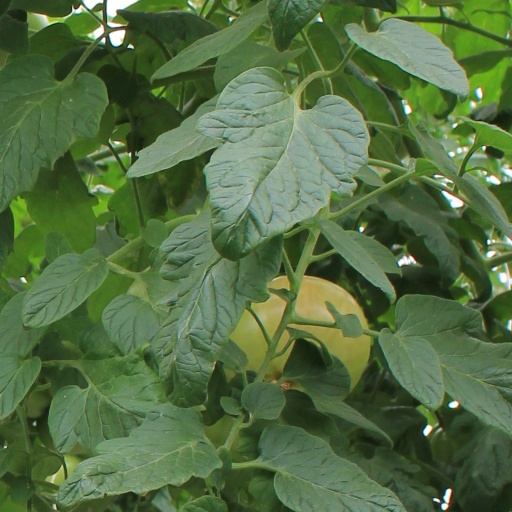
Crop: tomato